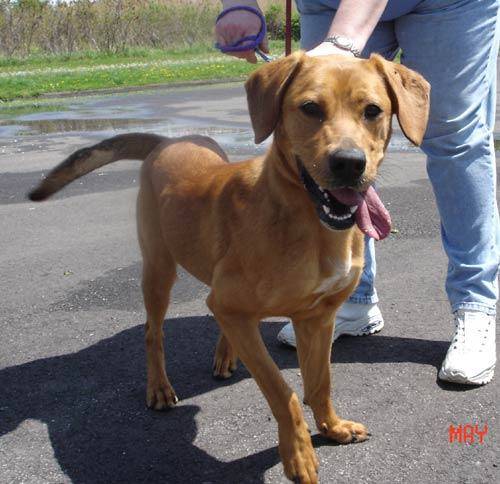
Label: dog